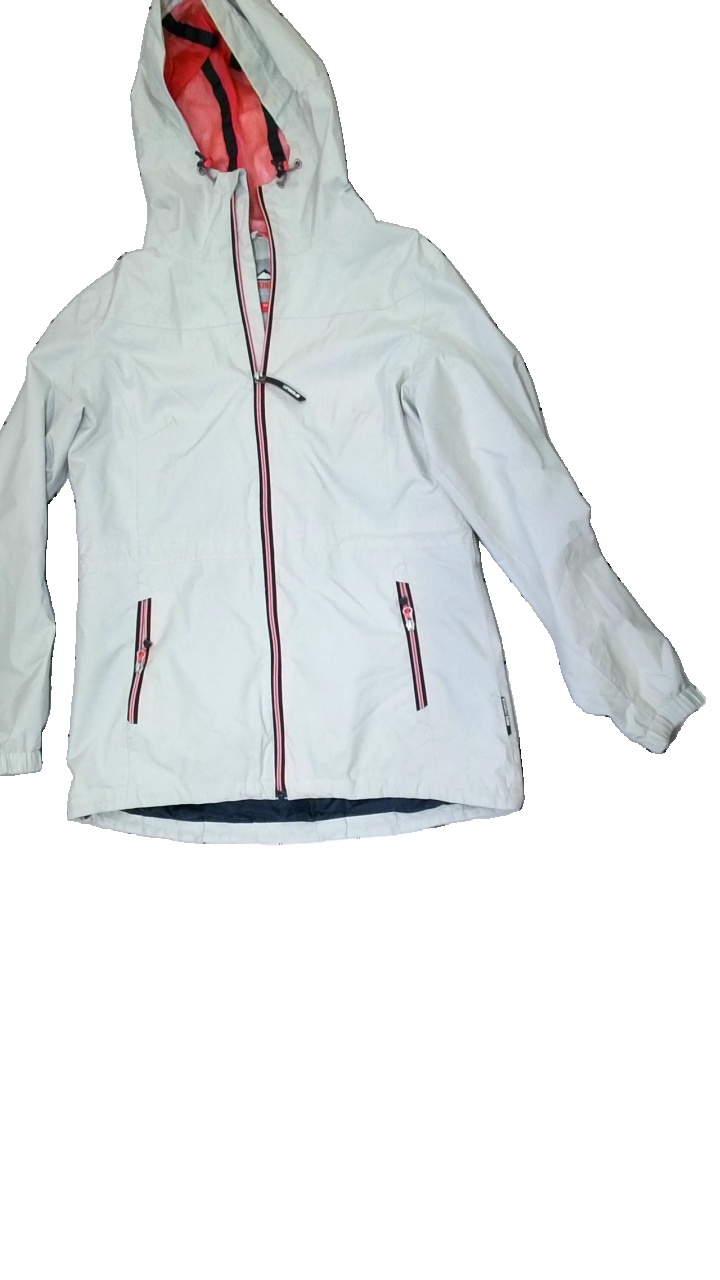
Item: Jacket (Ladies)
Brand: Mckinley (intersport)
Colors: Beige, Blue, Pink
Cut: Regular
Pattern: Other
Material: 71% Viscose 29% Nylon
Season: All
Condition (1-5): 2
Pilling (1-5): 5
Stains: Major
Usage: Export
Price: <50